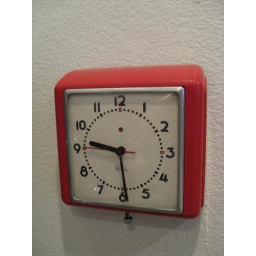
Westclox Dunbar electric wall clock in red. The cord is tucked under the back plate for display.